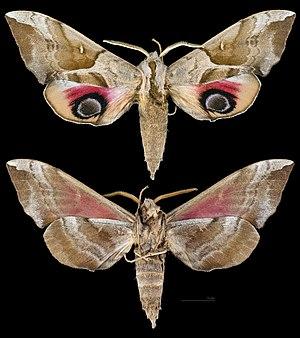
Le genre Smerinthus regroupe des insectes lépidoptères de la famille des Sphingidae, sous-famille des Smerinthinae et de la tribu des Smerinthini.